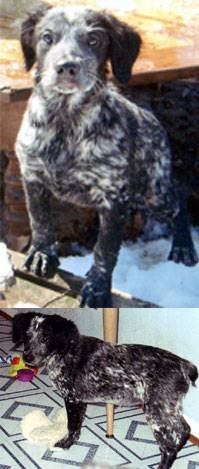
Label: dog